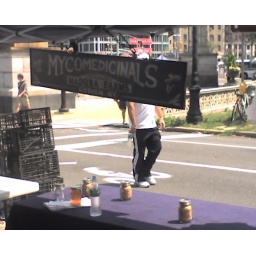
A mushroom seller's sign (&lt;i&gt;myco&lt;/i&gt; Greek for &amp;quot;fungus&amp;quot;) at the farmer's market in Grand Army Plaza. I love the word.